Wheat and chessboard problem

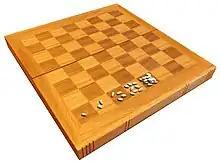
By the time that the fifth square is reached on the chessboard, the board contains a total of 31, or formula_1, grains of wheat.

The wheat and chessboard problem (sometimes expressed in terms of rice grains) is a mathematical problem expressed in textual form as: